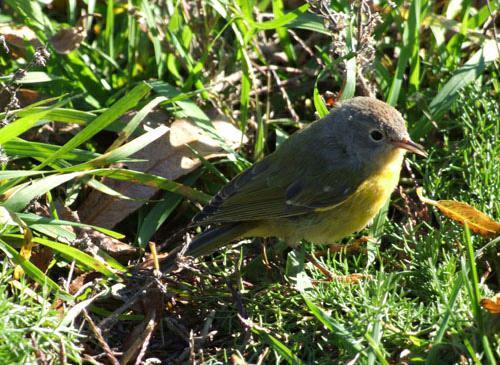
A photo of a nashville warbler